Elsa De Giorgi

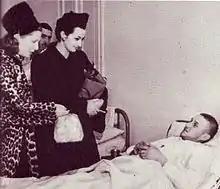
Doris Duranti and Elsa De Giorgi visiting a soldier during World War II (1941)

De Giorgi was born in Pesaro, Marche, from a family originally from Bevagna, a small town close to Spoleto in Umbria. When she was 18, she worked as a model, and was spotted by Mario Camerini, who offered her a role in his film "T'amerò sempre" (1933). De Giorgi then took up acting full-time, and worked with many Italian directors, including Pier Paolo Pasolini, Luigi Zampa, Mario Soldati and Alberto Sordi. In 1974 she wrote, directed and produced the film "Sangue più fango uguale logos passione".